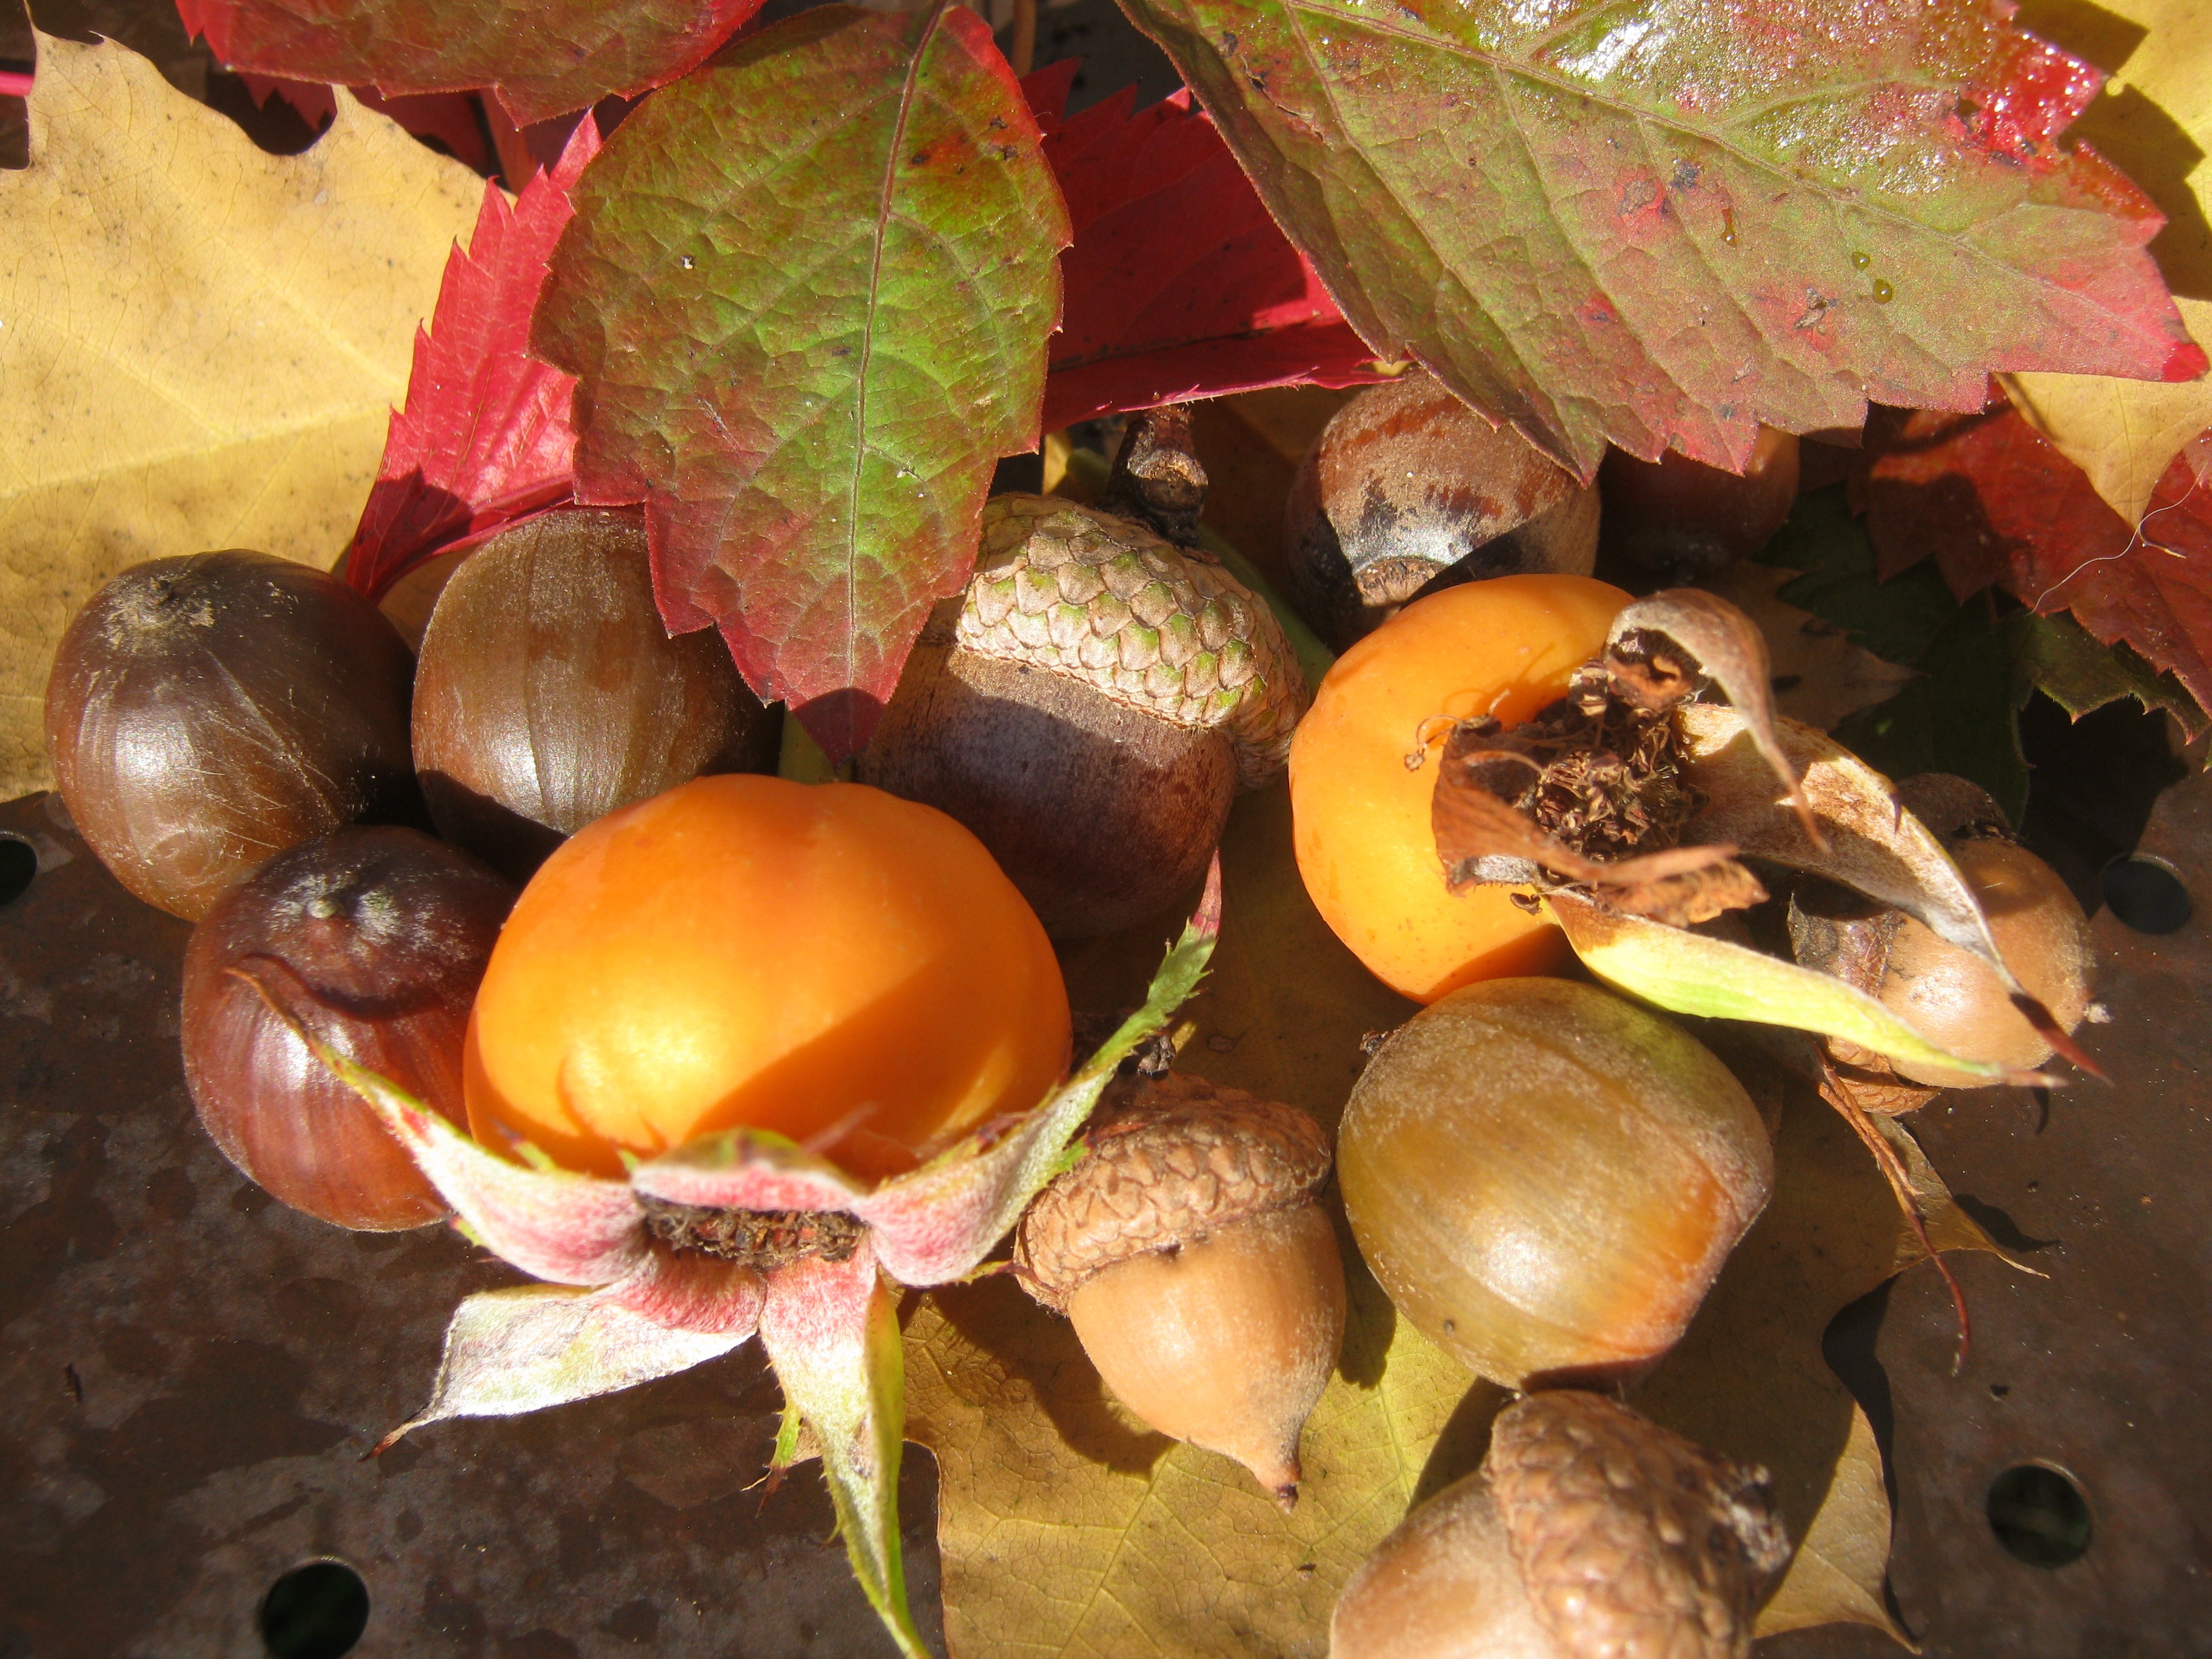
tree, plant, fruit, leaf, flower, decoration, food, produce, autumn, flora, season, emerge, fruits, oak, acorns, chestnut